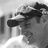
Emotion: happy